Paul John Hallinan

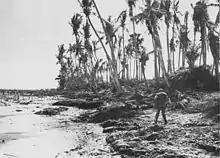
Biak Island, Indonesia (1944)

Hallinan was ordained to the priesthood for the Diocese of Cleveland on February 20, 1937, by Archbishop Joseph Schrembs. His first assignment was as a curate at St. Aloysius Parish in Cleveland, where he remained for five years. In 1942, Hallinan enlisted in the US Army as a chaplain. He was stationed with the 542nd Engineer Amphibian Regiment in Australia, New Guinea, and the Philippines. Holding the rank of captain, Hallinan was wounded in action on Biak Island near Papua and received the Purple Heart in 1944.